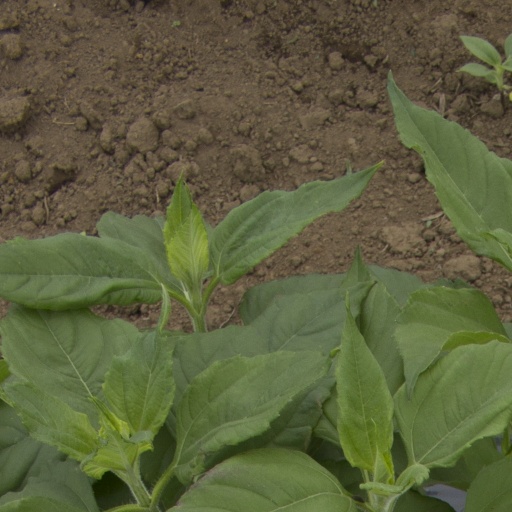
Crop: Jerusalem artichoke